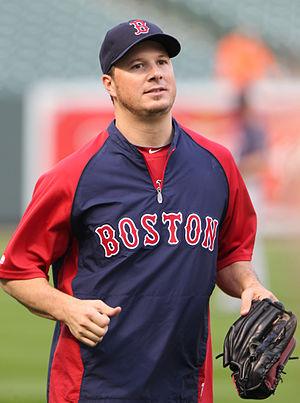
Érik Joseph Bédard est un joueur Franco-ontarien de baseball. Bédard est un lanceur partant gaucher qui évoluait dans les Ligues majeures. Il était sous contrat avec les Rays de Tampa Bay. En 2015, Bédard annonce sa retraire du Baseball professionnel.
La saison 2012 des Pirates de Pittsburgh est la 131ᵉ saison de cette franchise et sa 126ᵉ en Ligue majeure de baseball.